Issues 101

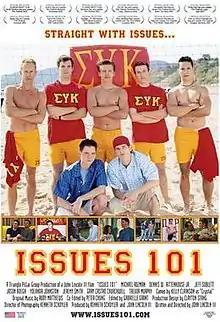
Theatrical release poster

Issues 101 is a 2002 American independent romantic drama film released in 2002. "Issues 101" played at gay and lesbian film festivals throughout 2002 and 2003. This film was the debut of pop rock singer Grammy-winner Kelly Clarkson as an actress.